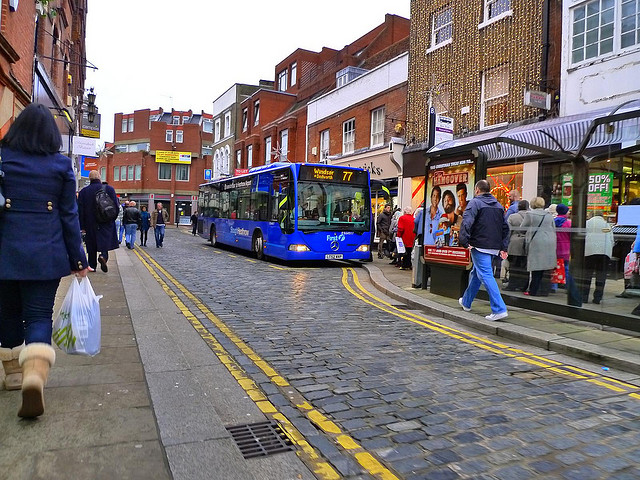
user: Given an image and a question. Answer the question in a short answer. Question: What kind of stones is the road made out of? Short Answer:
assistant: cobble